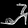
Label: Sandal